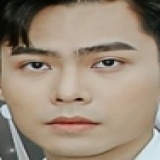
ca sĩ Soobin Hoàng Sơn